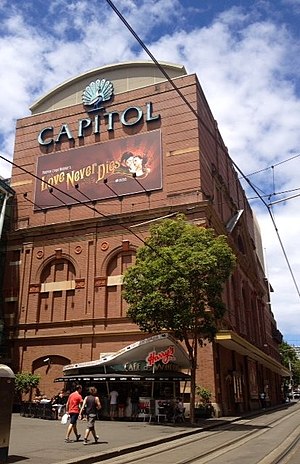
Sydney / Kultur / Underholdning
Capitol Theatre i Haymarket åbnede i 1916.
"Sydney er Australiens største by og hovedstad i delstaten New South Wales. Den ligger på Australiens østkyst, omgiver Port Jackson, verdens største naturlige havn, og breder sig ud mod Blue Mountains i vest. Beboerne i Sydney kaldes for ""Sydneysiders"". Sydney er landets andet officielle sæde og residens for Australiens generalguvernør, Australiens premierminister og Australiens kabinet.